Kelly Basin Road

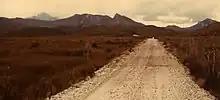
Kelly Basin Road in the 1970s

Kelly Basin Road was a road built on the formation of the former North Mount Lyell railway line in the King River Valley of Western Tasmania. It ran to the east of the West Coast Range, from the Linda Valley, to Kelly Basin.